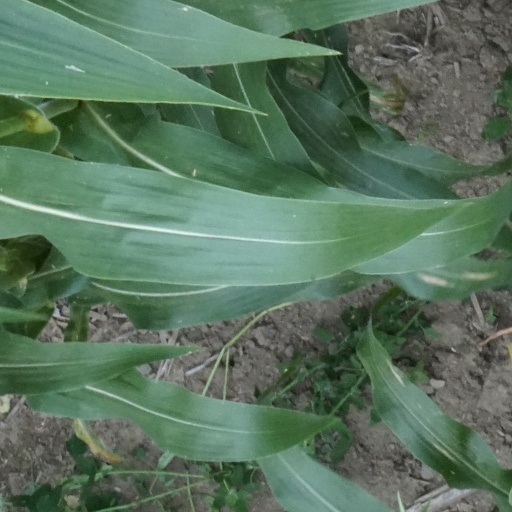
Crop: maize; corn